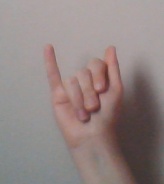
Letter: meem